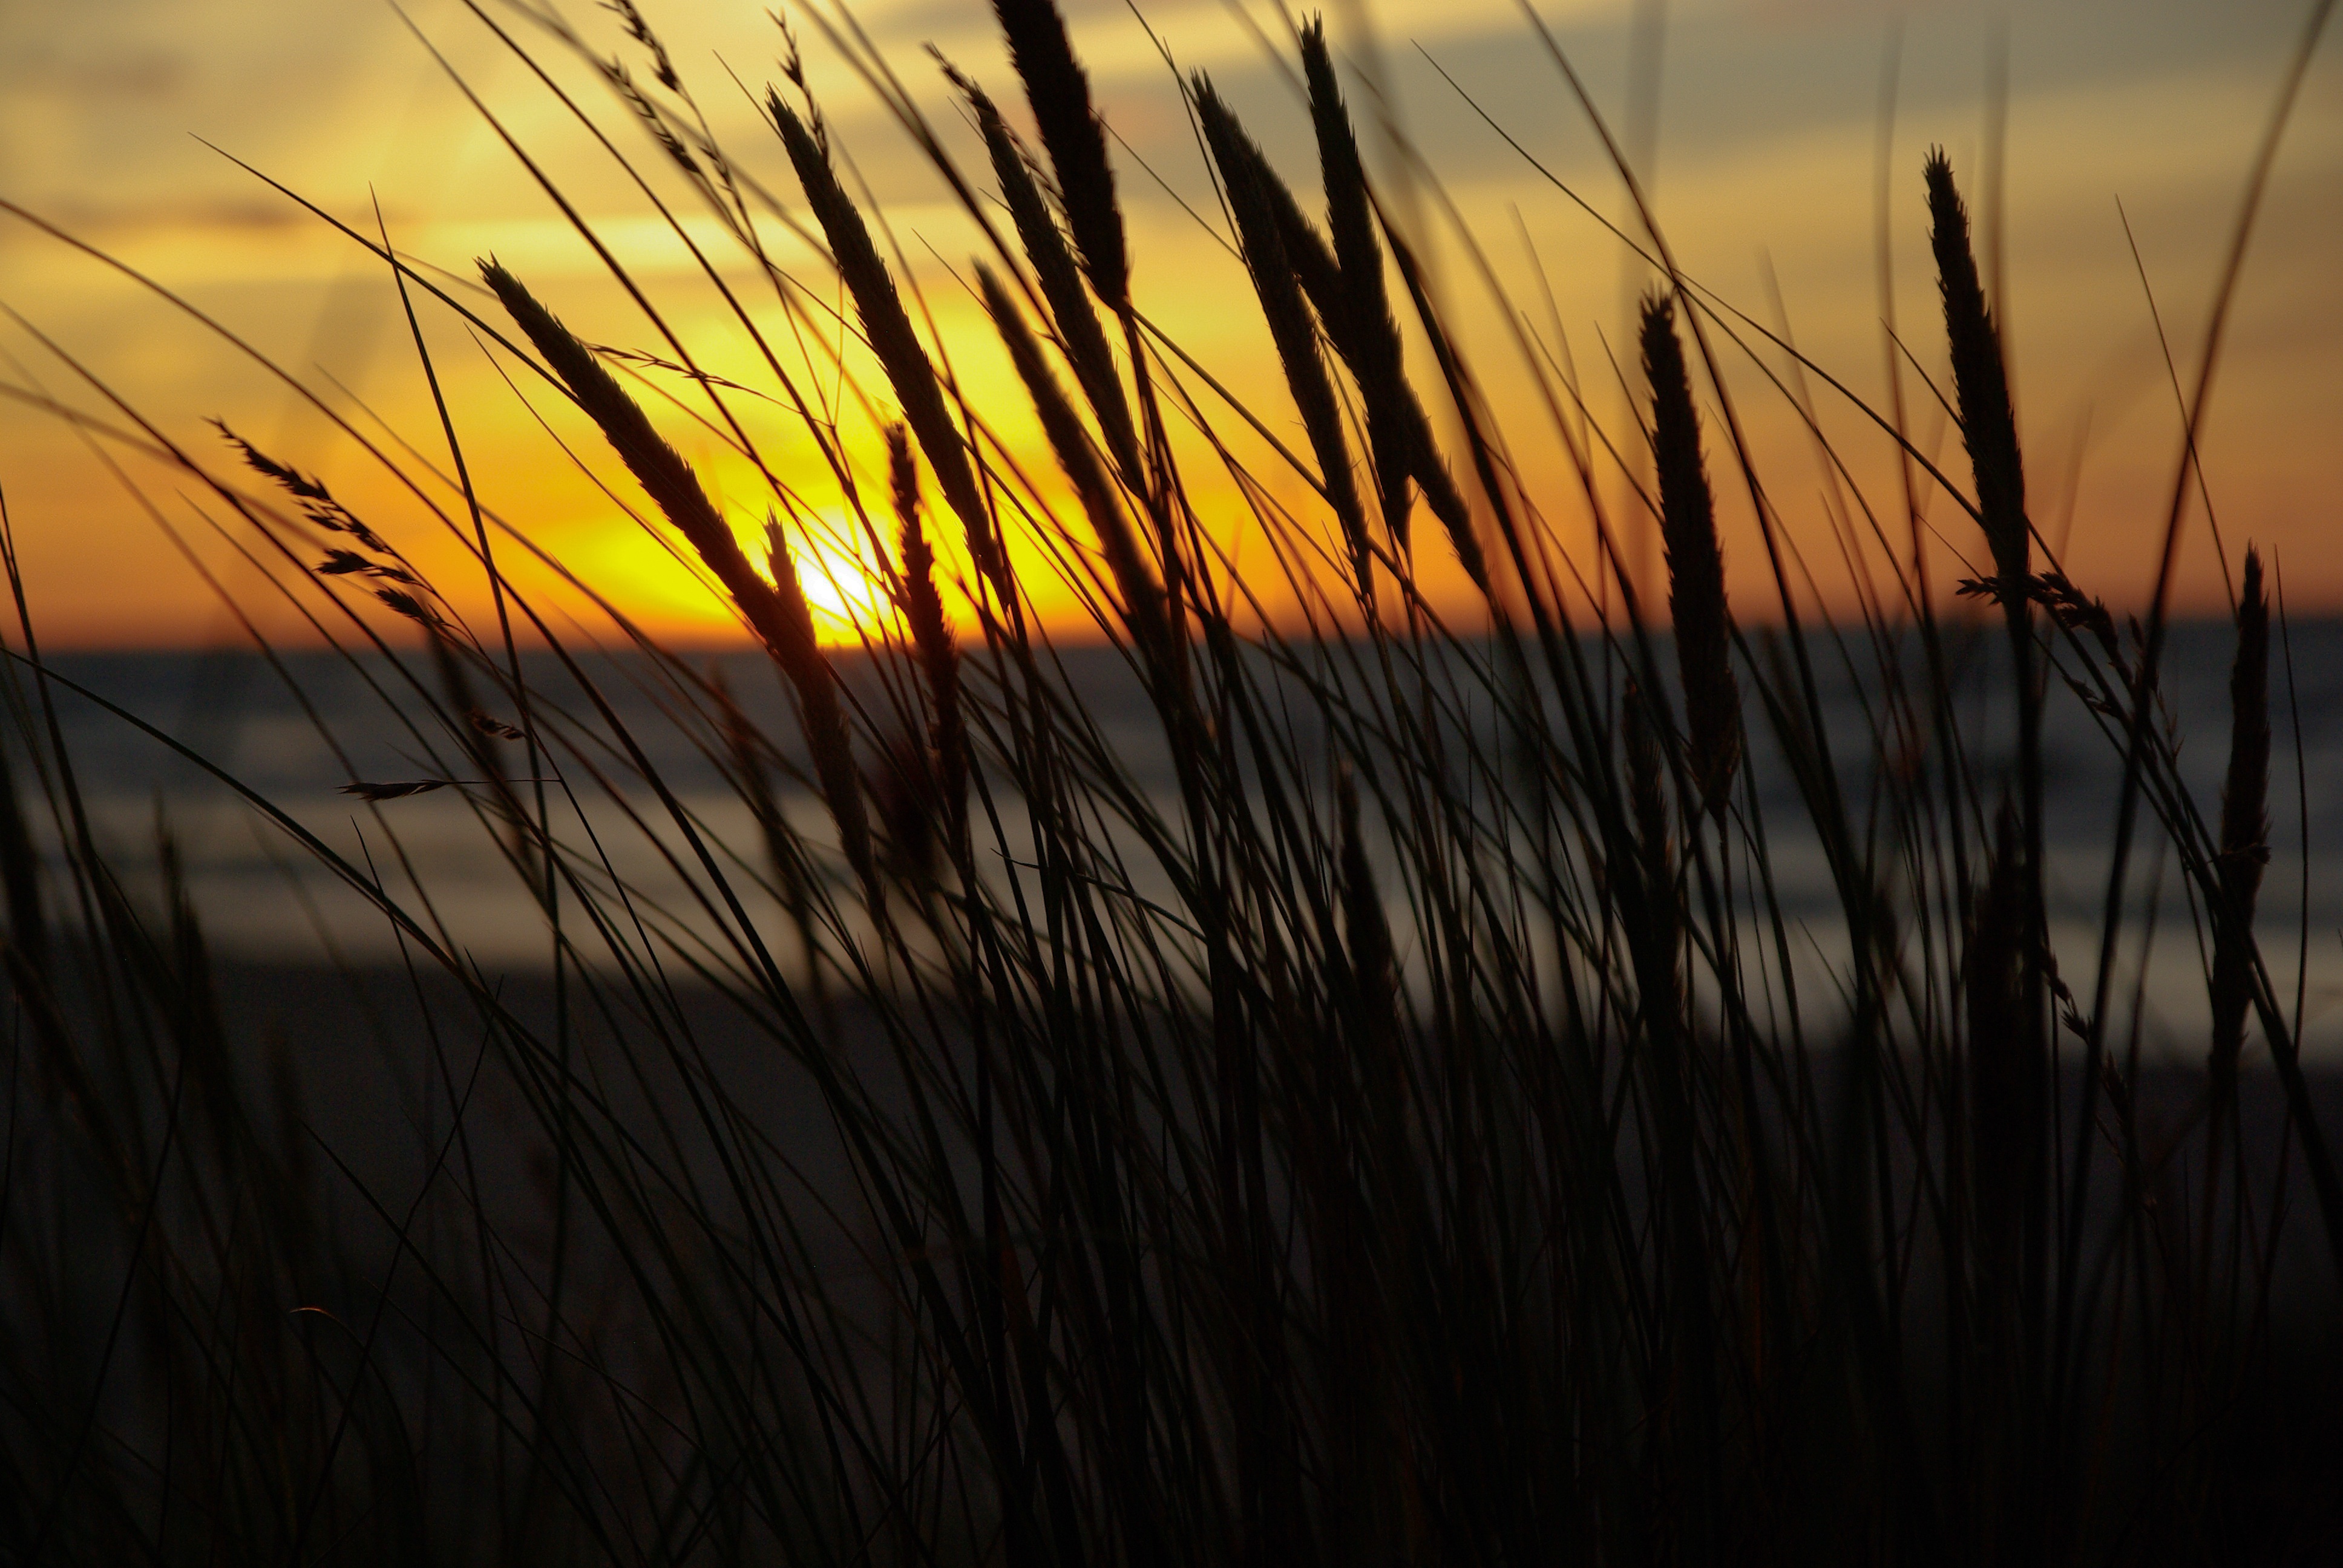
sea, nature, grass, horizon, branch, light, plant, sky, sunrise, sunset, field, sunlight, morning, leaf, flower, dawn, dusk, evening, reflection, autumn, reeds, midnight sun, grass family, computer wallpaper